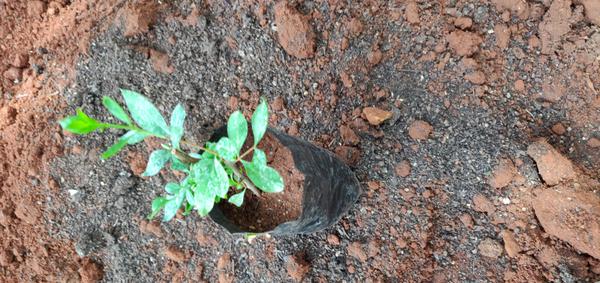
Plant: Henna